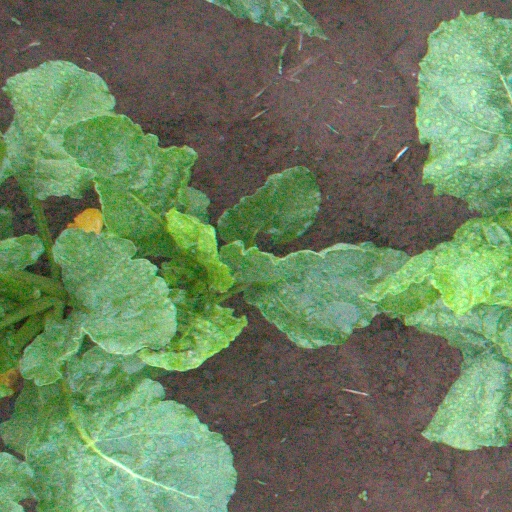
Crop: sugar beet